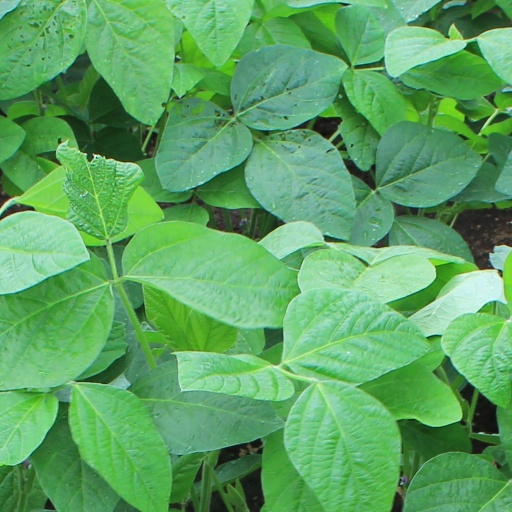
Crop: soybean